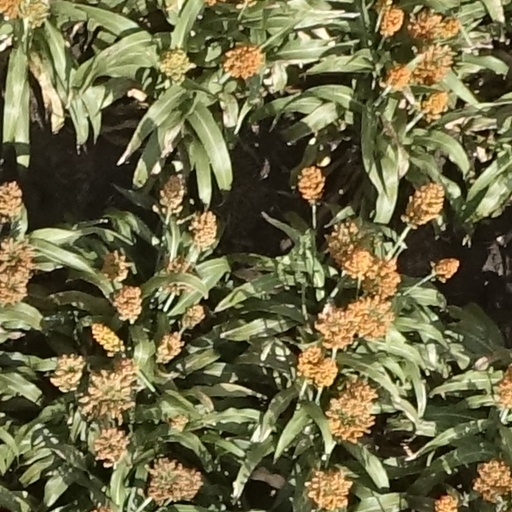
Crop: sorghum